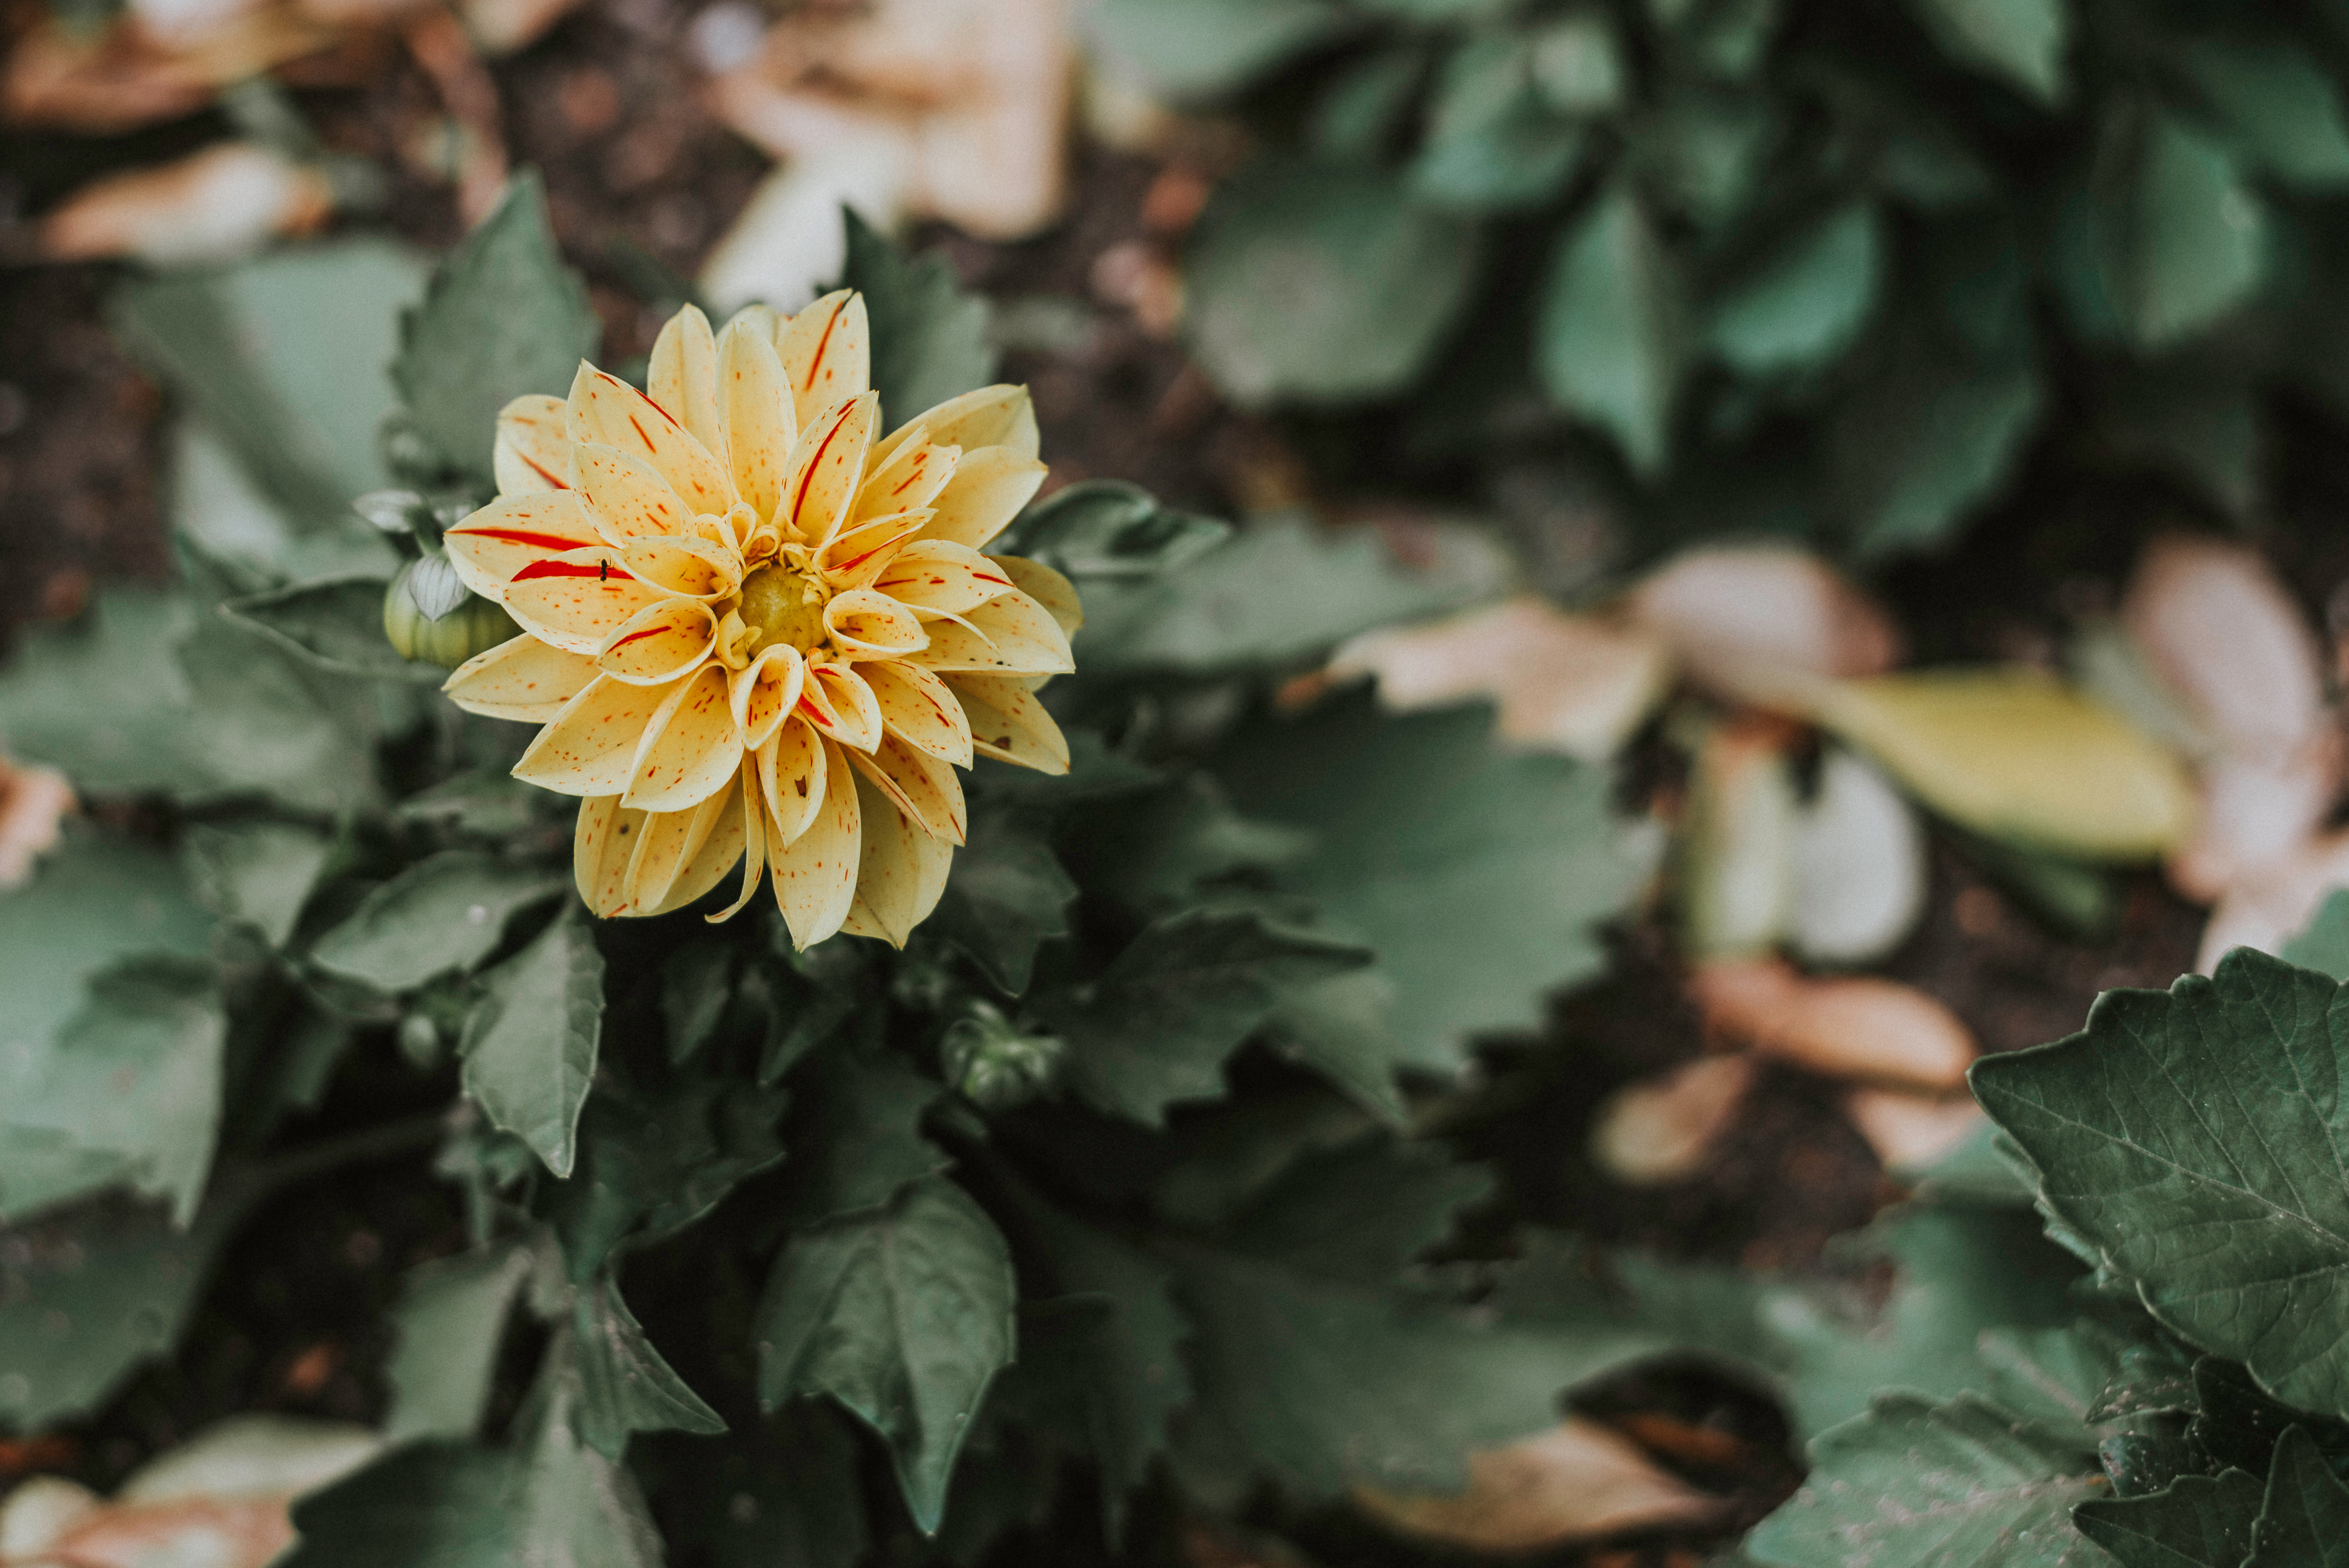
nature, blossom, plant, leaf, flower, petal, green, autumn, botany, garden, flora, wildflower, macro photography, flowering plant, daisy family, annual plant, land plant